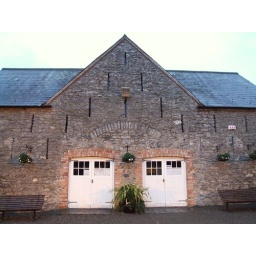
secondary building near a small castle near Malahide, Dublin.